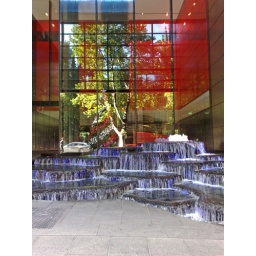
A strange fountain, lit with blue lights, made even stranger here with the reflection in the window